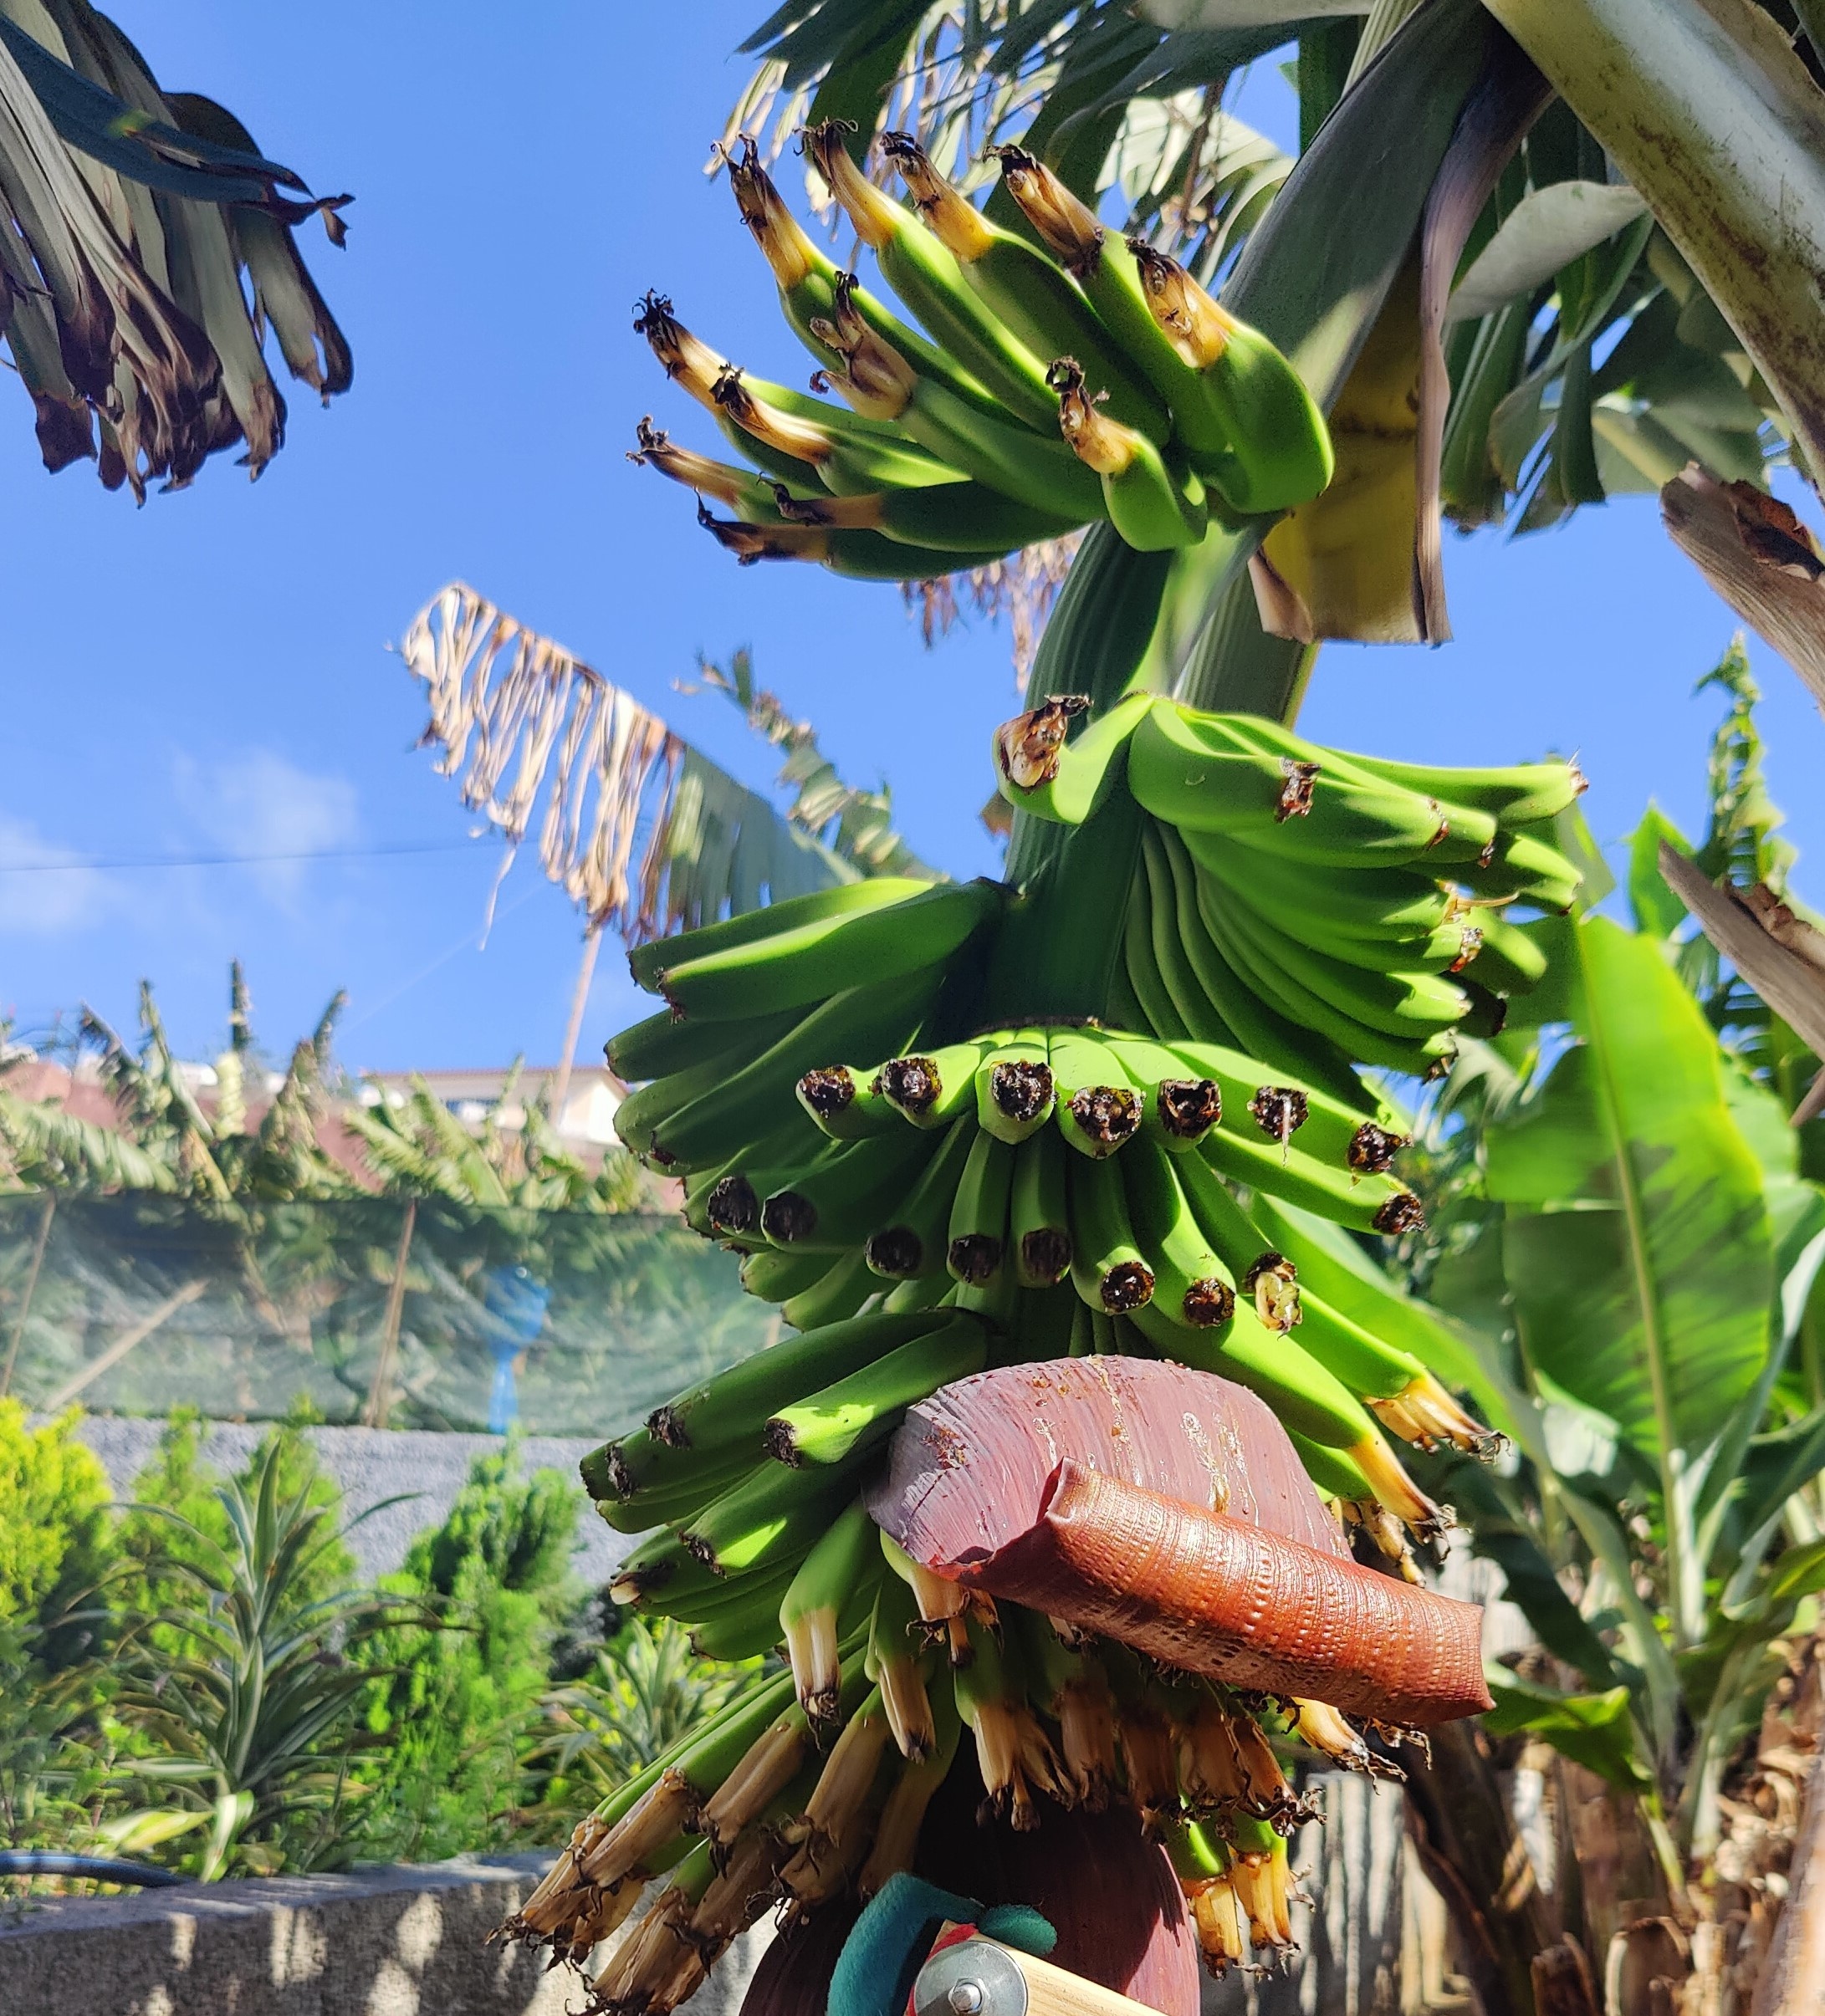
Label: Keep